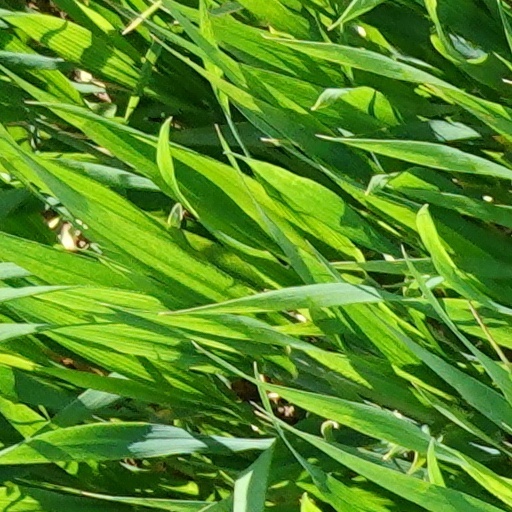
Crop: wheat